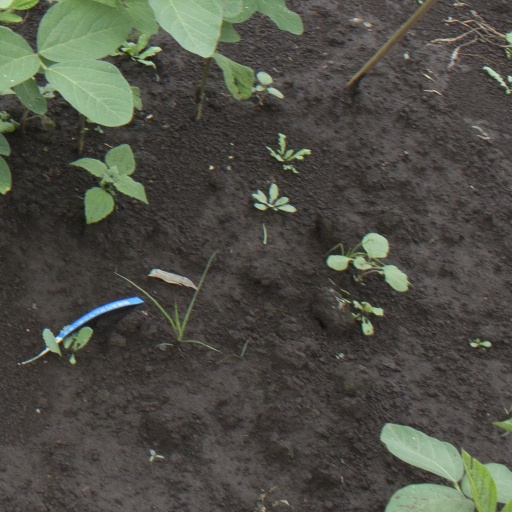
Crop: soybean